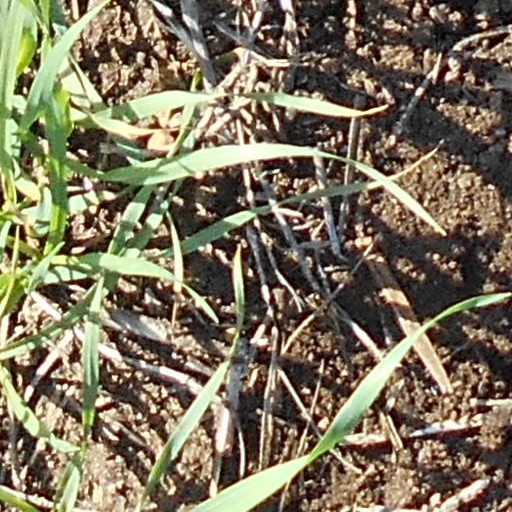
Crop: wheat